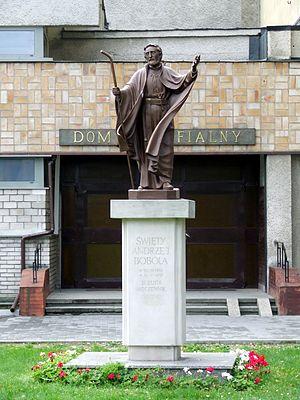
Saint André Bobola, né le 30 novembre 1591 à Strachocina et mort le 16 mai 1657 à Janow Polesski, était un prêtre jésuite polonais. Travaillant au rapprochement entre orthodoxes et catholiques, il fut torturé et assassiné en haine de la foi catholique. Il est un des saints patrons de la Pologne.